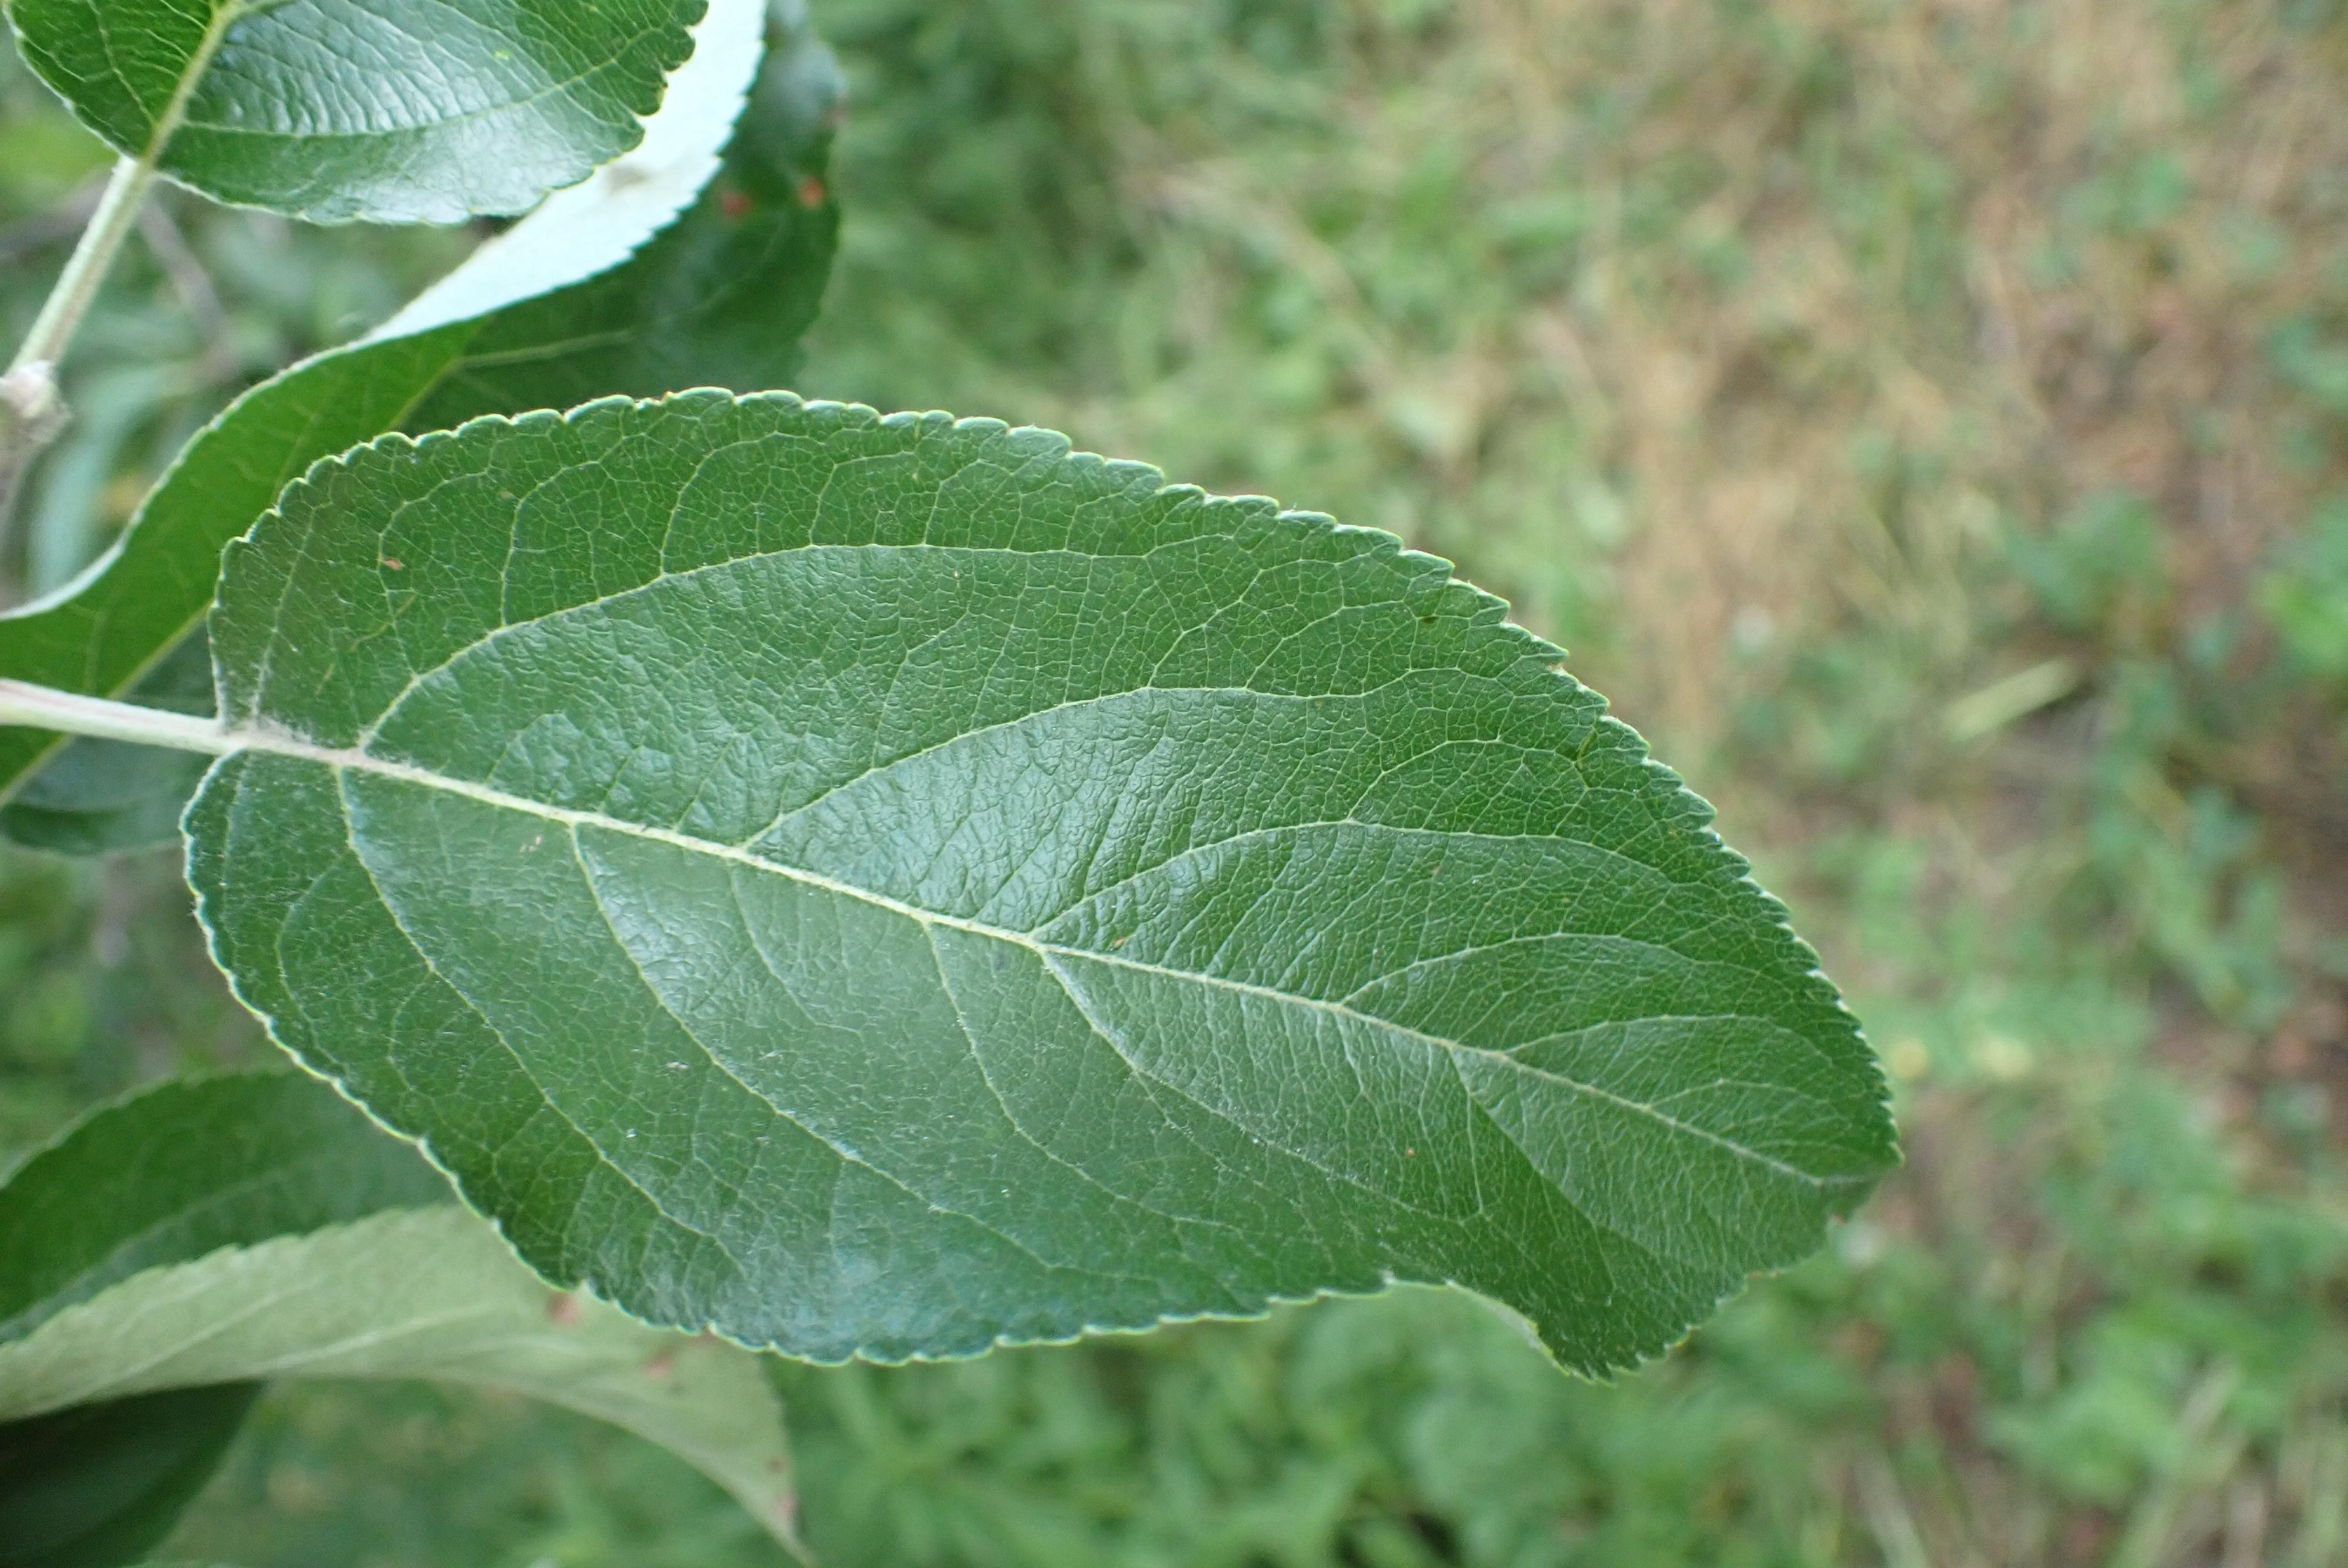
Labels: healthy